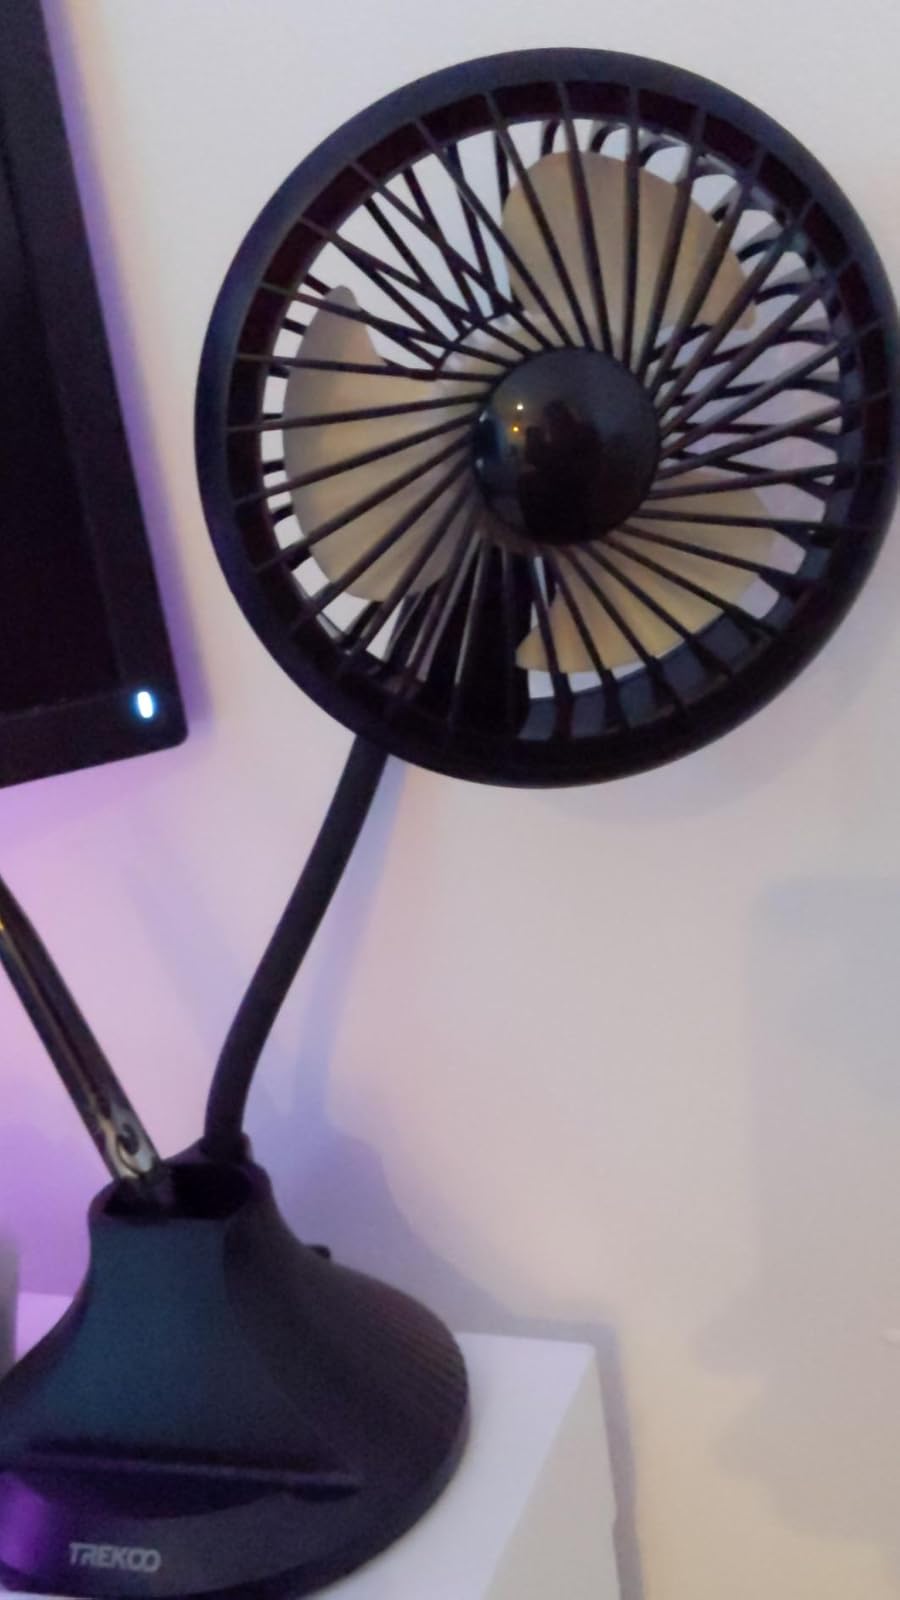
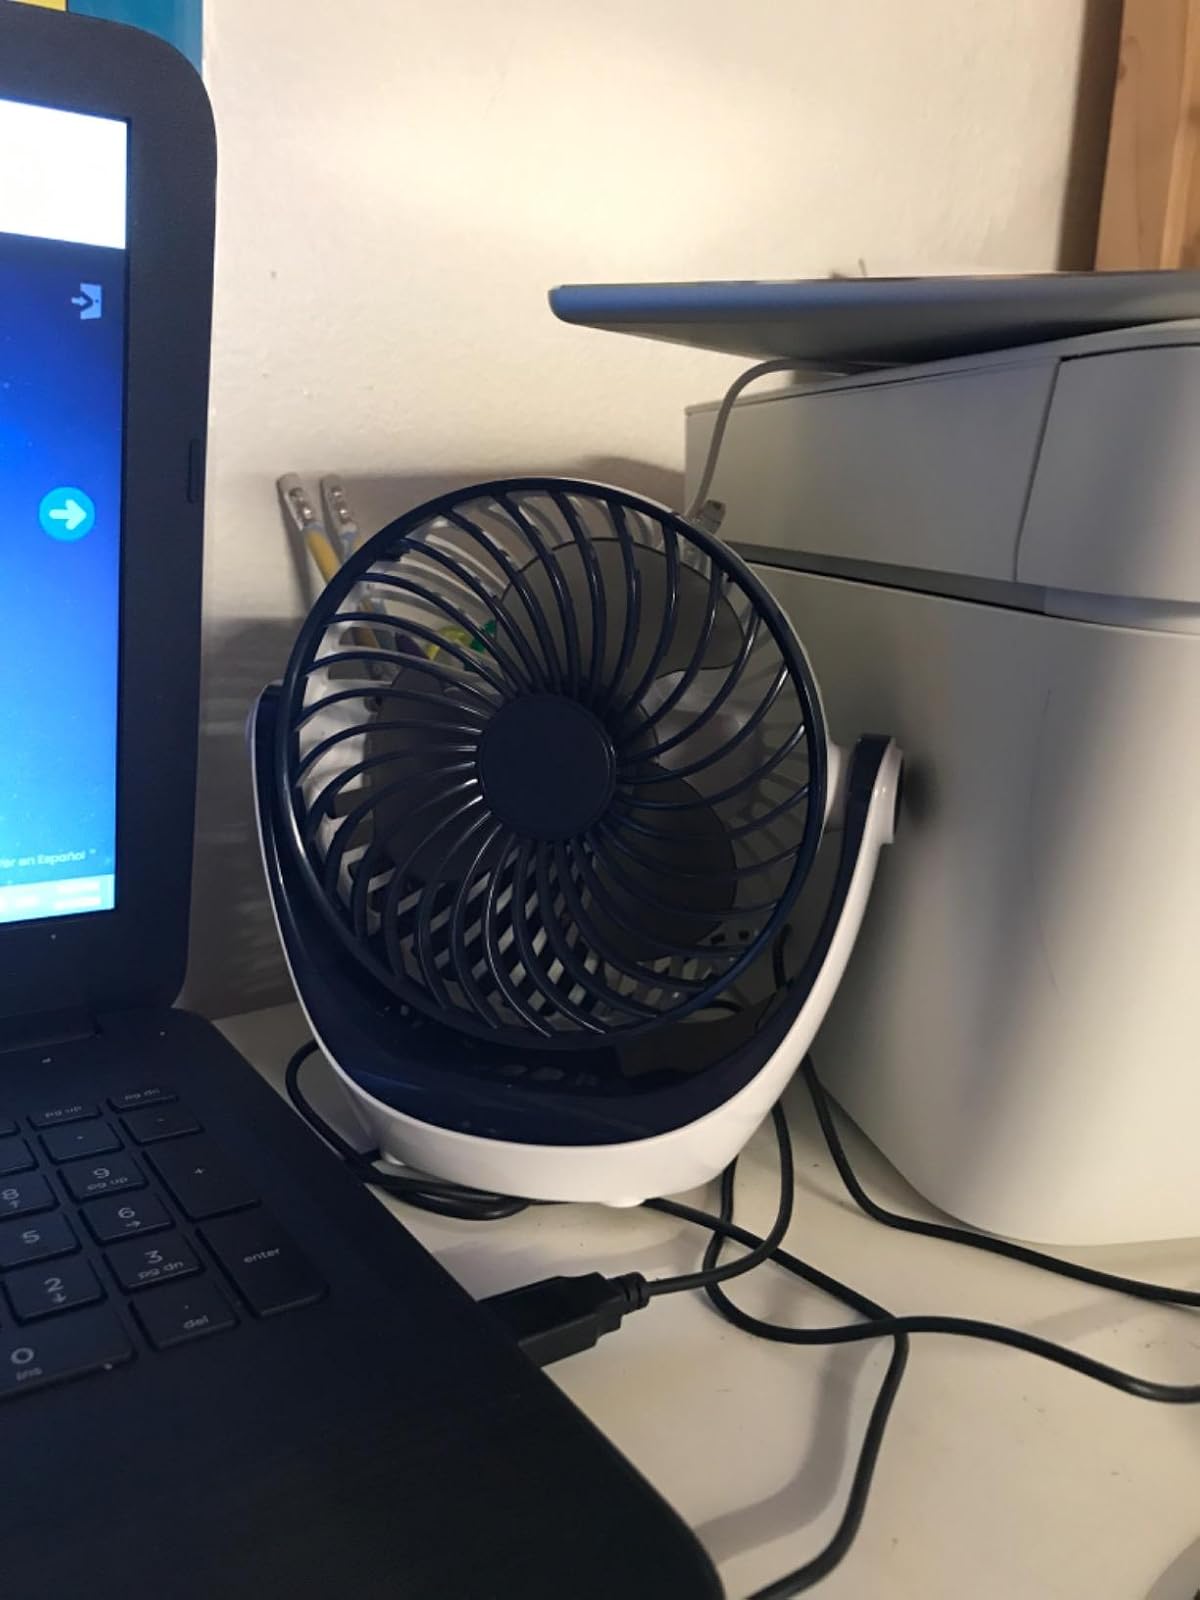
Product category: fan
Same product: no